Beach Pneumatic Transit

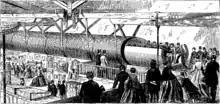
Pneumatic Dispatch showing the tube pneumatic system

Alfred Ely Beach demonstrated a model of basic pneumatic subway system, in which air pressure in the tube pushed the cars, at the American Institute Exhibition in New York in 1867. After demonstrating that the model was viable, in 1869 Beach and his Beach Pneumatic Transit Company began constructing a pneumatically powered subway line beneath Broadway. Funneled through a company he set up, Beach put up $350,000 of his own money to pay for the full-scale test project. Built with a tunneling shield, the tunnel was complete in only 58 days. Its single tunnel, long, in diameter, was completed in 1870 and ran under Broadway from Warren Street to Murray Street.